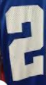
Number: 2